Sangeetha Katti

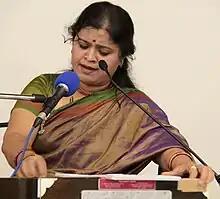
Concert in APKO New Zealand

Sangeeta Katti was born in Dharwad in Karnataka. She is a daughter of Dr. H. A . Katti and Bharati Katti, on 7 October 1970.